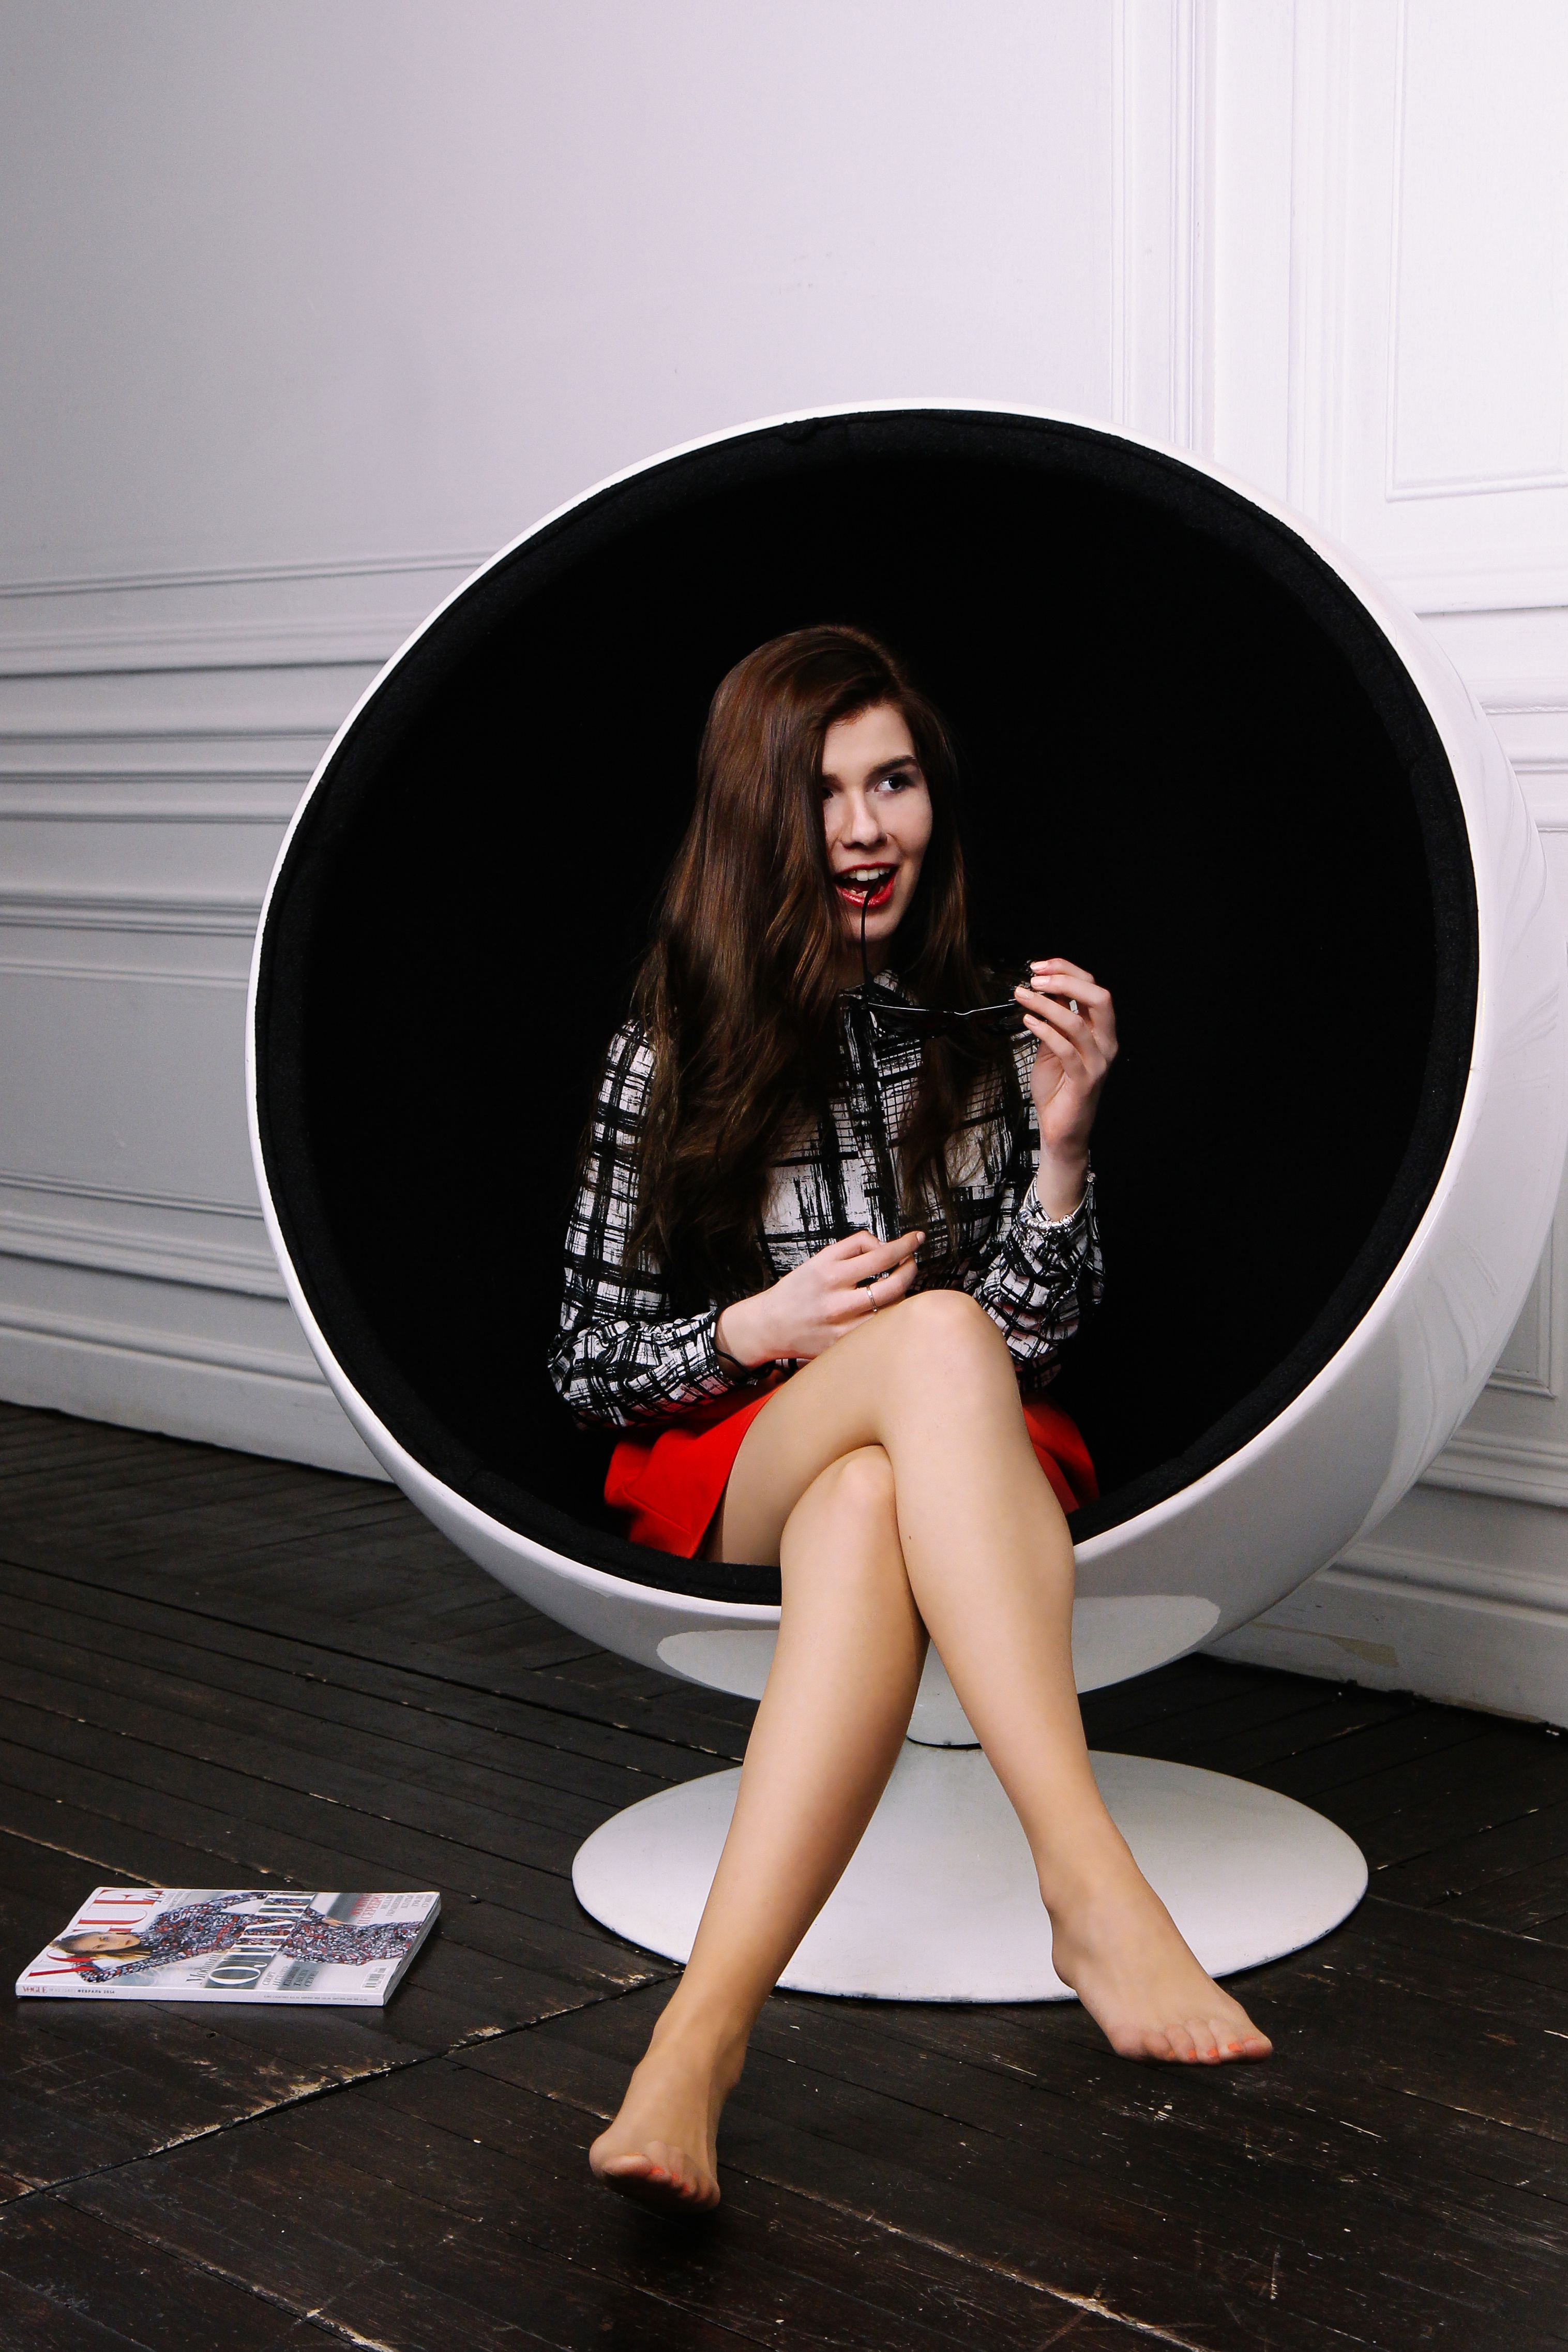
girl, white, chair, leg, model, magazine, sitting, fashion, black, furniture, armchair, photo shoot, light background, human positions